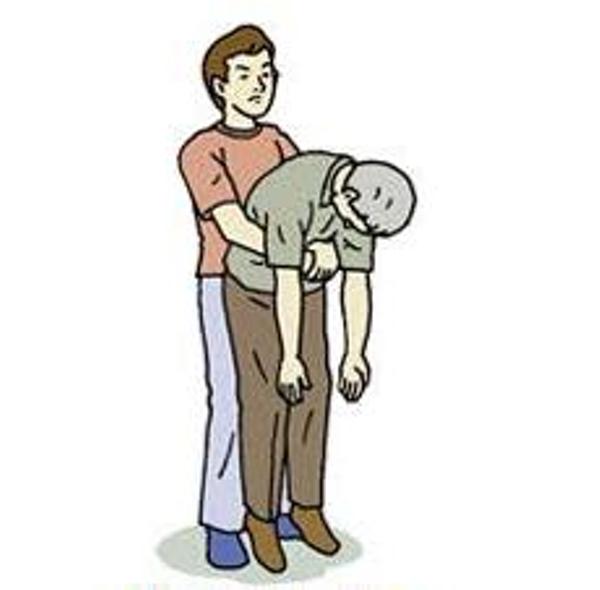
回答: 「忌引きで休みます」って言ったら疑われたので、会社に証拠を持って行く